Gondiswil

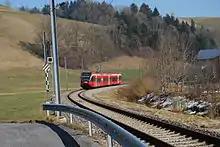
Train station in Gondiswil. The first railroad station in the village was built in 1889.

The only evidence of prehistoric people in Gondiswil are some scattered neolithic items that were found near Staldershaus. During the Middle Ages the major landowners were all local nobles. However, in 841-72 the Perchtgers donated land to the Abbey of St. Gallen. In 1194 the Baron of Langenstein granted some land in Gondiswil to St. Urban's Abbey. Other religious houses also eventually acquired land in or around the village including the Benedictine monastery of St. Johannsen in Erlach in 1236 and the Knights Hospitaller Thunstetten Commandery in 1263. During the Late Middle Ages it was part of the court of Murgeten in Murgenthal and belonged to the Herrschaft of Grünenberg. The entire Herrschaft was partially sold in 1432 and completely sold in 1480 to Bern. Under Bernese control Gondiswil and Melchnau formed a low court in the bailiwick of Aarwangen.